Life of Pi

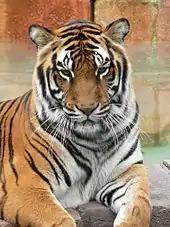
A Bengal tiger

Richard Parker is an adult Bengal tiger who is stranded on the lifeboat with Pi when the ship sinks. Richard Parker lives on the lifeboat with Pi and is kept alive with the food and water Pi delivers. Richard Parker develops a relationship with Pi that allows them to coexist in their struggle.